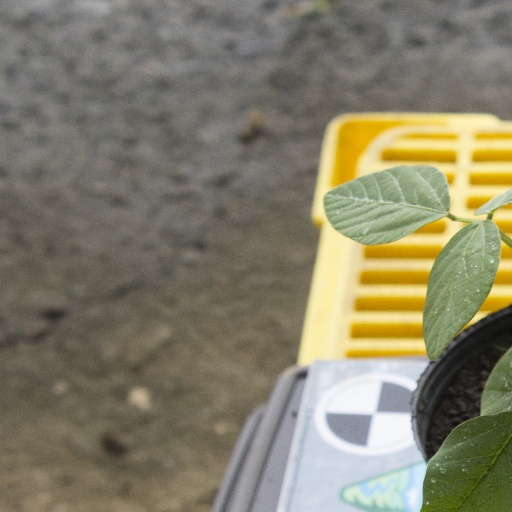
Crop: soybean